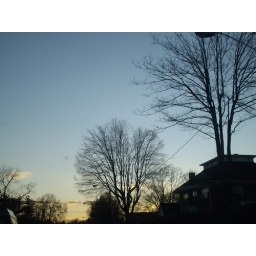
Driving home, love those bare branches against the sky and the soft shift from golden yellow to soft blue. 1/15/09